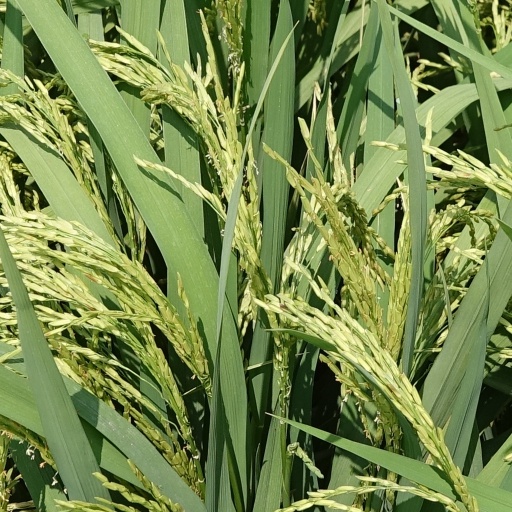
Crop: rice